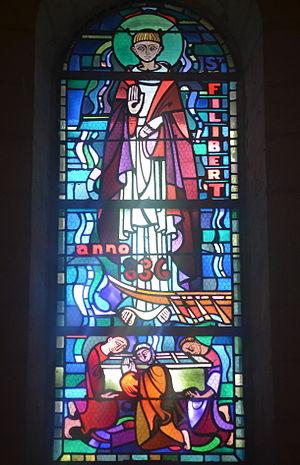
Abbatiale de Saint-Philbert-de-Grand-Lieu (Loire-Atlantique)
L'abbaye Saint-Philibert de Saint-Philbert-de-Grand-Lieu est une abbaye fondée au IXᵉ siècle par des moines bénédictins et située à Saint-Philbert-de-Grand-Lieu en France. Il ne subsiste que l'église abbatiale et quelques bâtiments autour.